Cheltenham Racecourse railway station, Adelaide

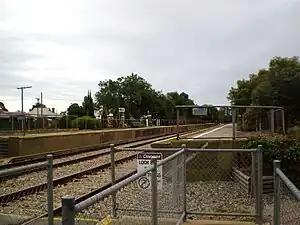

Cheltenham Racecourse railway station was located on the Outer Harbor line, serving Cheltenham Park Racecourse in Adelaide.